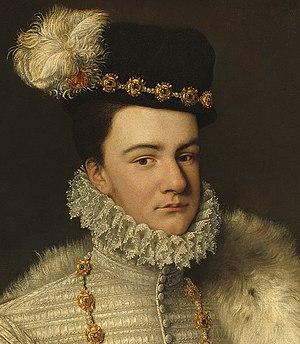
Le parti des malcontents regroupait, lors de la cinquième guerre de Religion, les gentilshommes opposés à la politique d'Henri de Valois, duc d'Anjou, devenu roi sous le nom d'Henri III.
En France, on appelle guerres de Religion une série de huit conflits qui ont ravagé le royaume de France dans la seconde moitié du XVIᵉ siècle et où se sont opposés catholiques et protestants.
Françoise de Rohan, dame de La Garnache, duchesse de Loudun, est née vers 1540 et morte en décembre 1591 à Beauvoir-sur-Mer. Descendante des ducs de Bretagne, elle épouse en 1557, sur parole, le duc Jacques de Savoie, mais se retrouve déshonorée par l’abandon de celui-ci et n’a de cesse, pendant plus de vingt ans, d’obtenir la reconnaissance de son mariage. De plus, un enfant, Henri de Genevois est né de cette union, ce qui renforce l'outrage qui lui a été fait. Blanchie de tout soupçon de fornication, puis élevée au titre de duchesse du Loudunois par le roi Henri III, Françoise de Rohan est une de ces femmes dont le sort est évoqué, sans la nommer, dans La Princesse de Clèves.
Guillaume de Nassau, prince d'Orange, comte de Nassau, dit également Guillaume le Taciturne est né le 24 avril 1533 à Dillenburg et mort au Prinsenhof de Delft le 10 juillet 1584, assassiné par Balthazar Gérard. Sa dépouille repose dans la Nieuwe Kerk de Delft. Il fut prince d'Orange, comte de Nassau à partir de 1544, puis de Katzenelbogen, de Vianden, burgrave d'Anvers, stathouder de Hollande, de Voorne, de Zélande, de Frise occidentale et d'Utrecht à partir de 1559, gouvernant un territoire partagé actuellement entre la Belgique et les Pays-Bas.